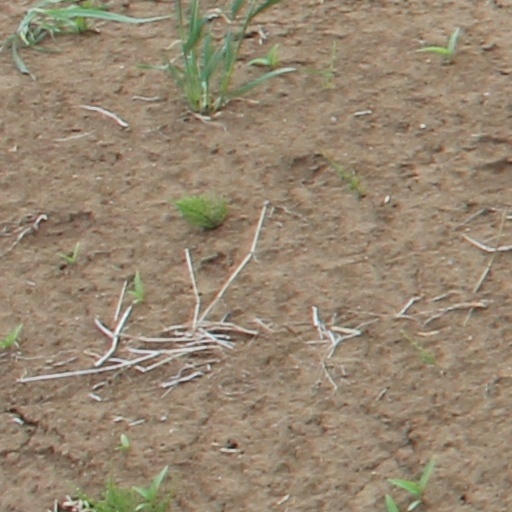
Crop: wheat